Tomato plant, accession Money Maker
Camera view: bottom (45 deg); turntable rotation: 150 degrees
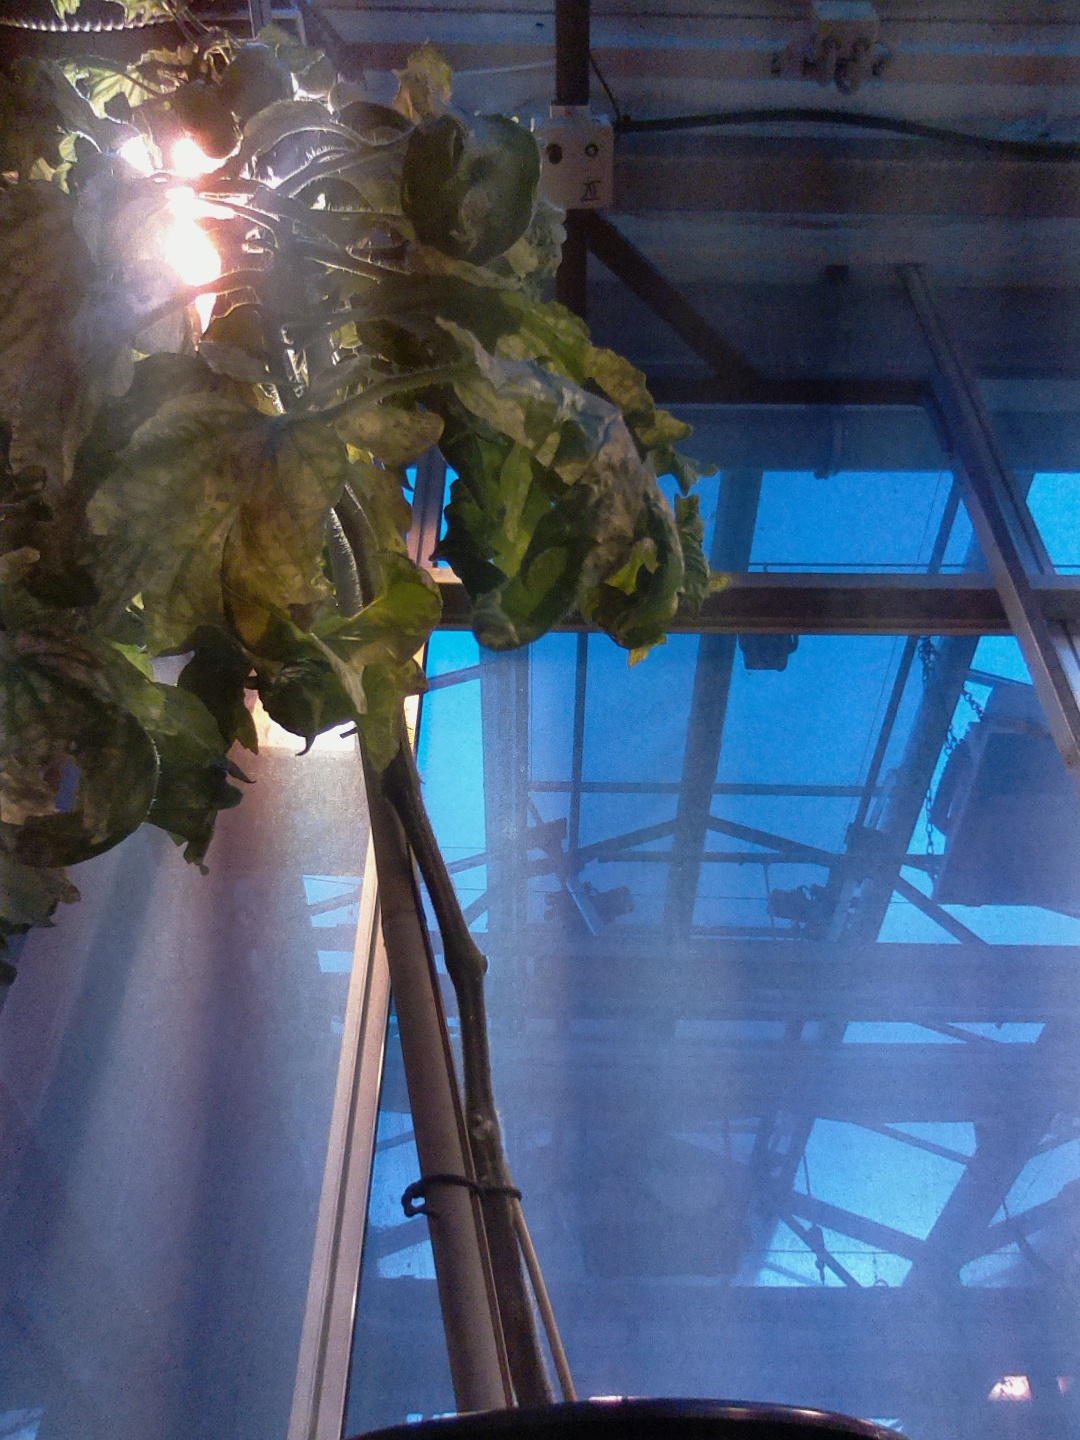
BBCH growth stage 75: 50%-60% of final fruit size